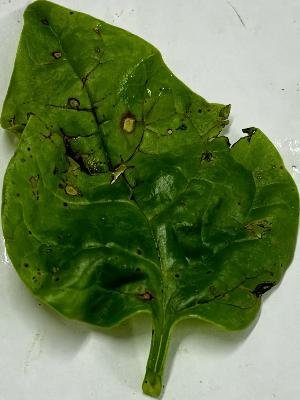
Label: Bacterial-Spot